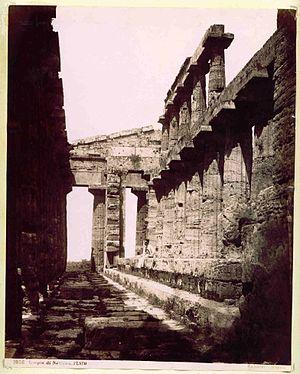
Paestum était une colonie grecque, détruite en 273-272 av. J.-C après avoir été conquise par Rome, sur la côte tyrrhénienne, en Italie du Sud, dans le cadre de la prise de Tarente. Elle se trouve sur le territoire de la commune actuelle de Capaccio-Paestum, en Campanie. Originellement, le site était une colonie grecque, fondée en 600 av. J.-C., et portant le nom de Poseidonia.